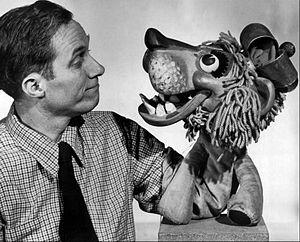
William Britton Baird ou Bil Baird de son nom de scène est un marionnettiste américain.